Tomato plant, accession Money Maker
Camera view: horizontal (90 deg, fisheye); turntable rotation: 180 degrees
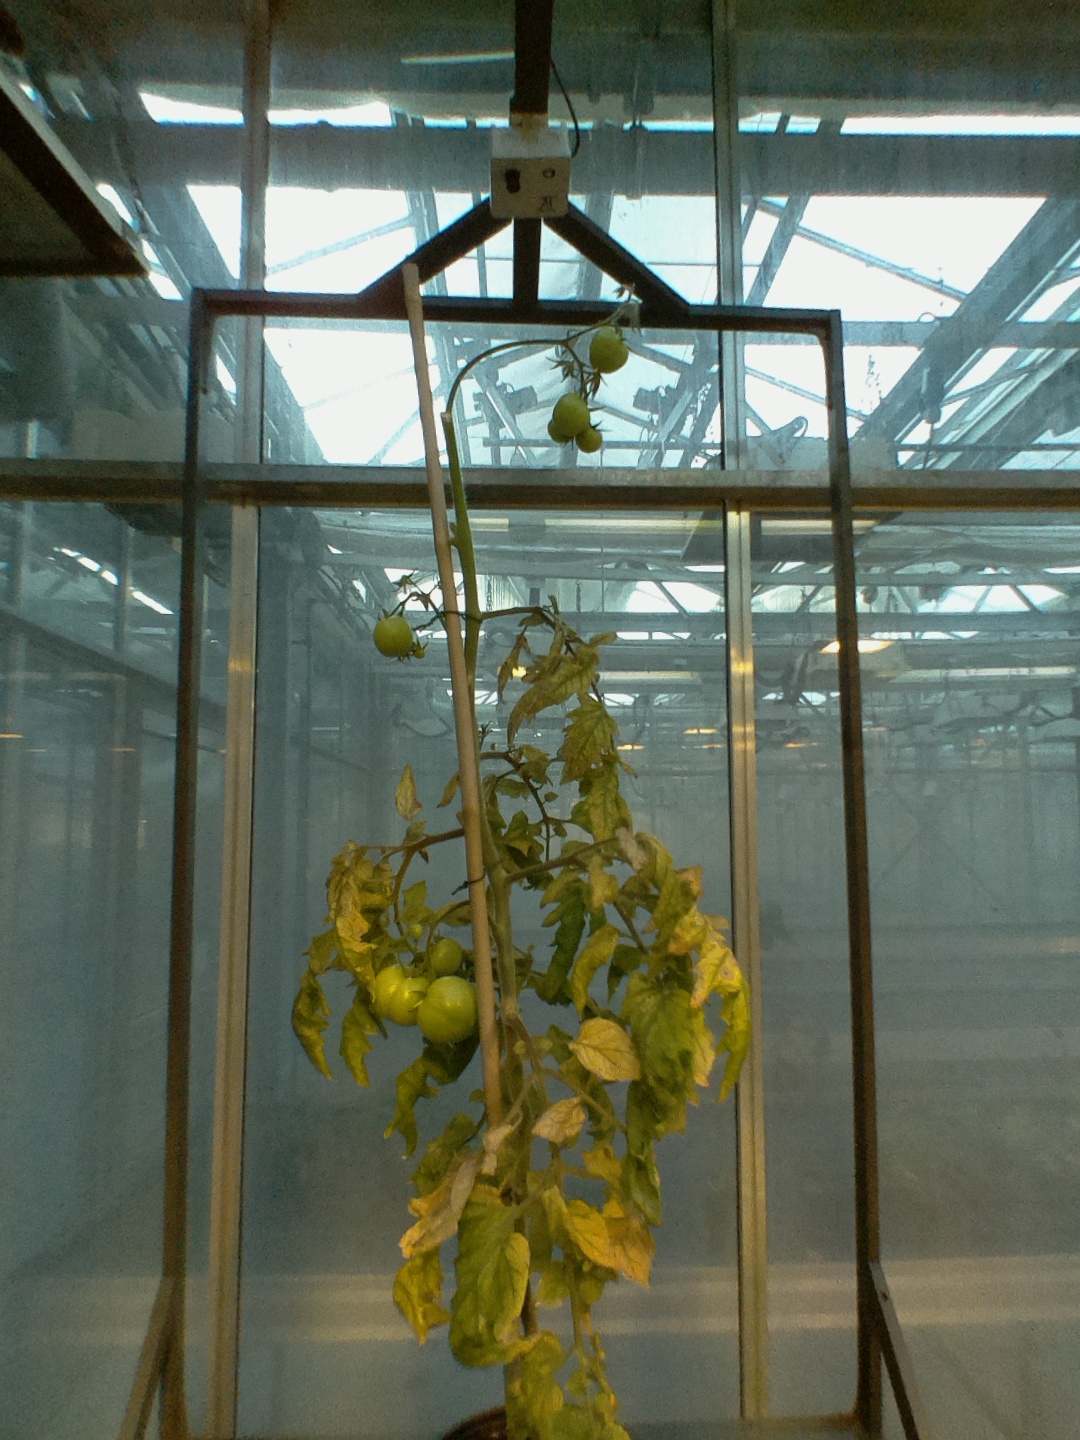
BBCH growth stage 79: 90% -100% of final fruit size